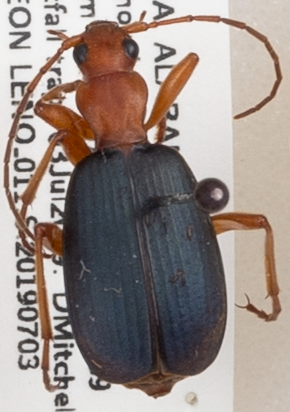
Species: Brachinus alternans
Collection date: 2019-07-03 04:00:00
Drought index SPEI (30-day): -0.492
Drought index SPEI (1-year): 0.842
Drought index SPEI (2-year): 0.842